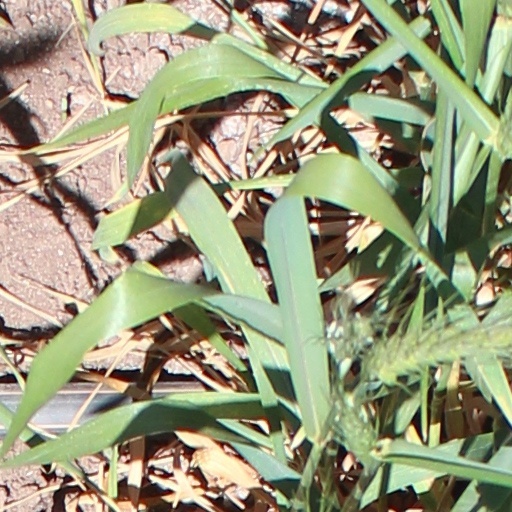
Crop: wheat